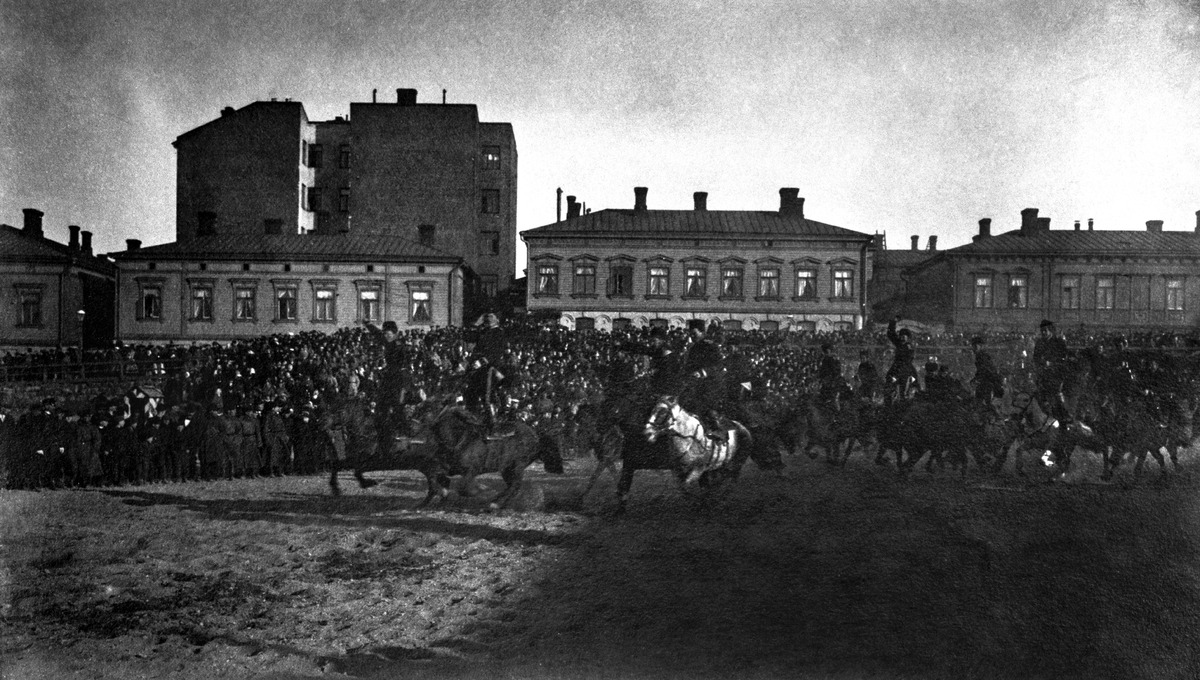
Kasakoita ratsastamassa (kilpaa?) yleisön edessä
sisällön kuvaus: Kasakoita ratsastamassa (kilpaa?) yleisön edessä. Taustalla Kampinkatu (=Urho Kekkosen katu). mustavalkoinen
Ajankohta: kuvausaika 1900 -luku alku
Paikka: Suomi, Uusimaa, Helsinki, Kamppi Helsinki, Kampinkatu
Aiheet: yleisötilaisuudet, ratsastus, kasakat